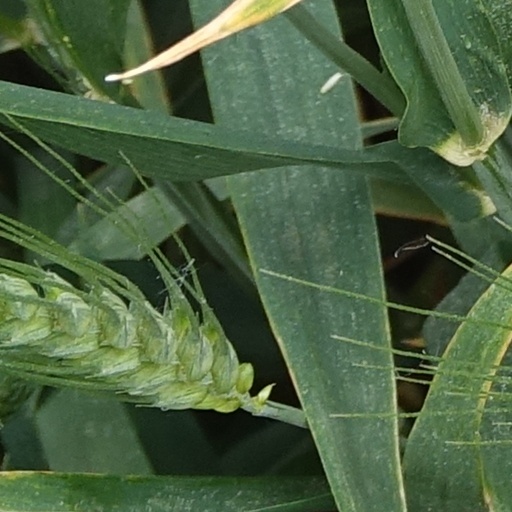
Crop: wheat